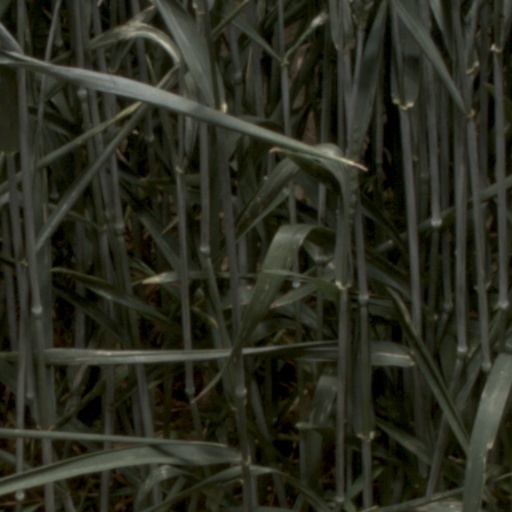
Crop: wheat